Parveen Farzana Absar

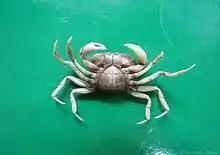
Underside view of female Teretamon speleaum. Note the hair on the legs, a distinctive morphological characteristic. Credits: Parveen F. Absar.

As a crab-dwelling species, "Teretamon spelaeum" has physiological characteristics that are adapted to living in the dark zones of caves, in which temperatures remain almost constant. A part of this adaptation is the color of the crab; it is albino crab, meaning it has no coloring pigment, due to the absence of light in its environment. Furthermore, it is almost blind.